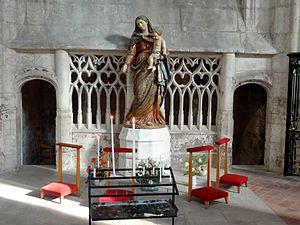
Ancienne chapelle du Saint-Sépulcre, aujourd'hui chapelle baptismale, devant la première chapelle du collatéral nord du chœur.
L'église Saint-Étienne de Beauvais est une église catholique paroissiale située à Beauvais, chef-lieu du département de l'Oise, rue de l'Étamine. Sa fondation à la fin du IIIᵉ siècle est due à saint Firmin. L'on ignore son premier vocable, mais elle a longtemps été dédiée à saint Vaast d'Arras, et un chapitre a existé sous ce titre de 1072 à 1742. Même avant le début de la construction de l'église actuelle au début du XIIᵉ siècle, l'église Saint-Étienne est le centre de la vie municipale, et bien que située en dehors de la cité épiscopale, sa paroisse est l'une des plus importantes de la ville. Sa nef et son transept sont de style roman, hormis les deux premières travées de la nef reconstruites après un incendie à la fin du XIIᵉ siècle, et les murs orientaux du transept en grande partie remaniés au XVIᵉ siècle. Dans la nef, l'on trouve une élévation à trois étages avec triforium. Le voûtement d'ogives des bas-côtés a vraisemblablement commencé vers 1120, mais l'on suppose que le chœur roman terminé avant cette date était voûté d'ogives dès le départ.